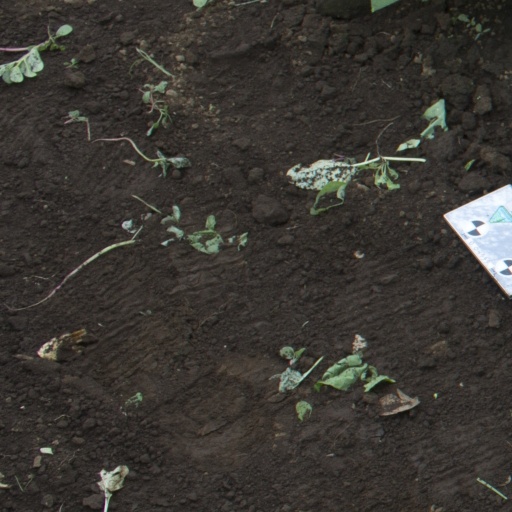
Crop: soybean